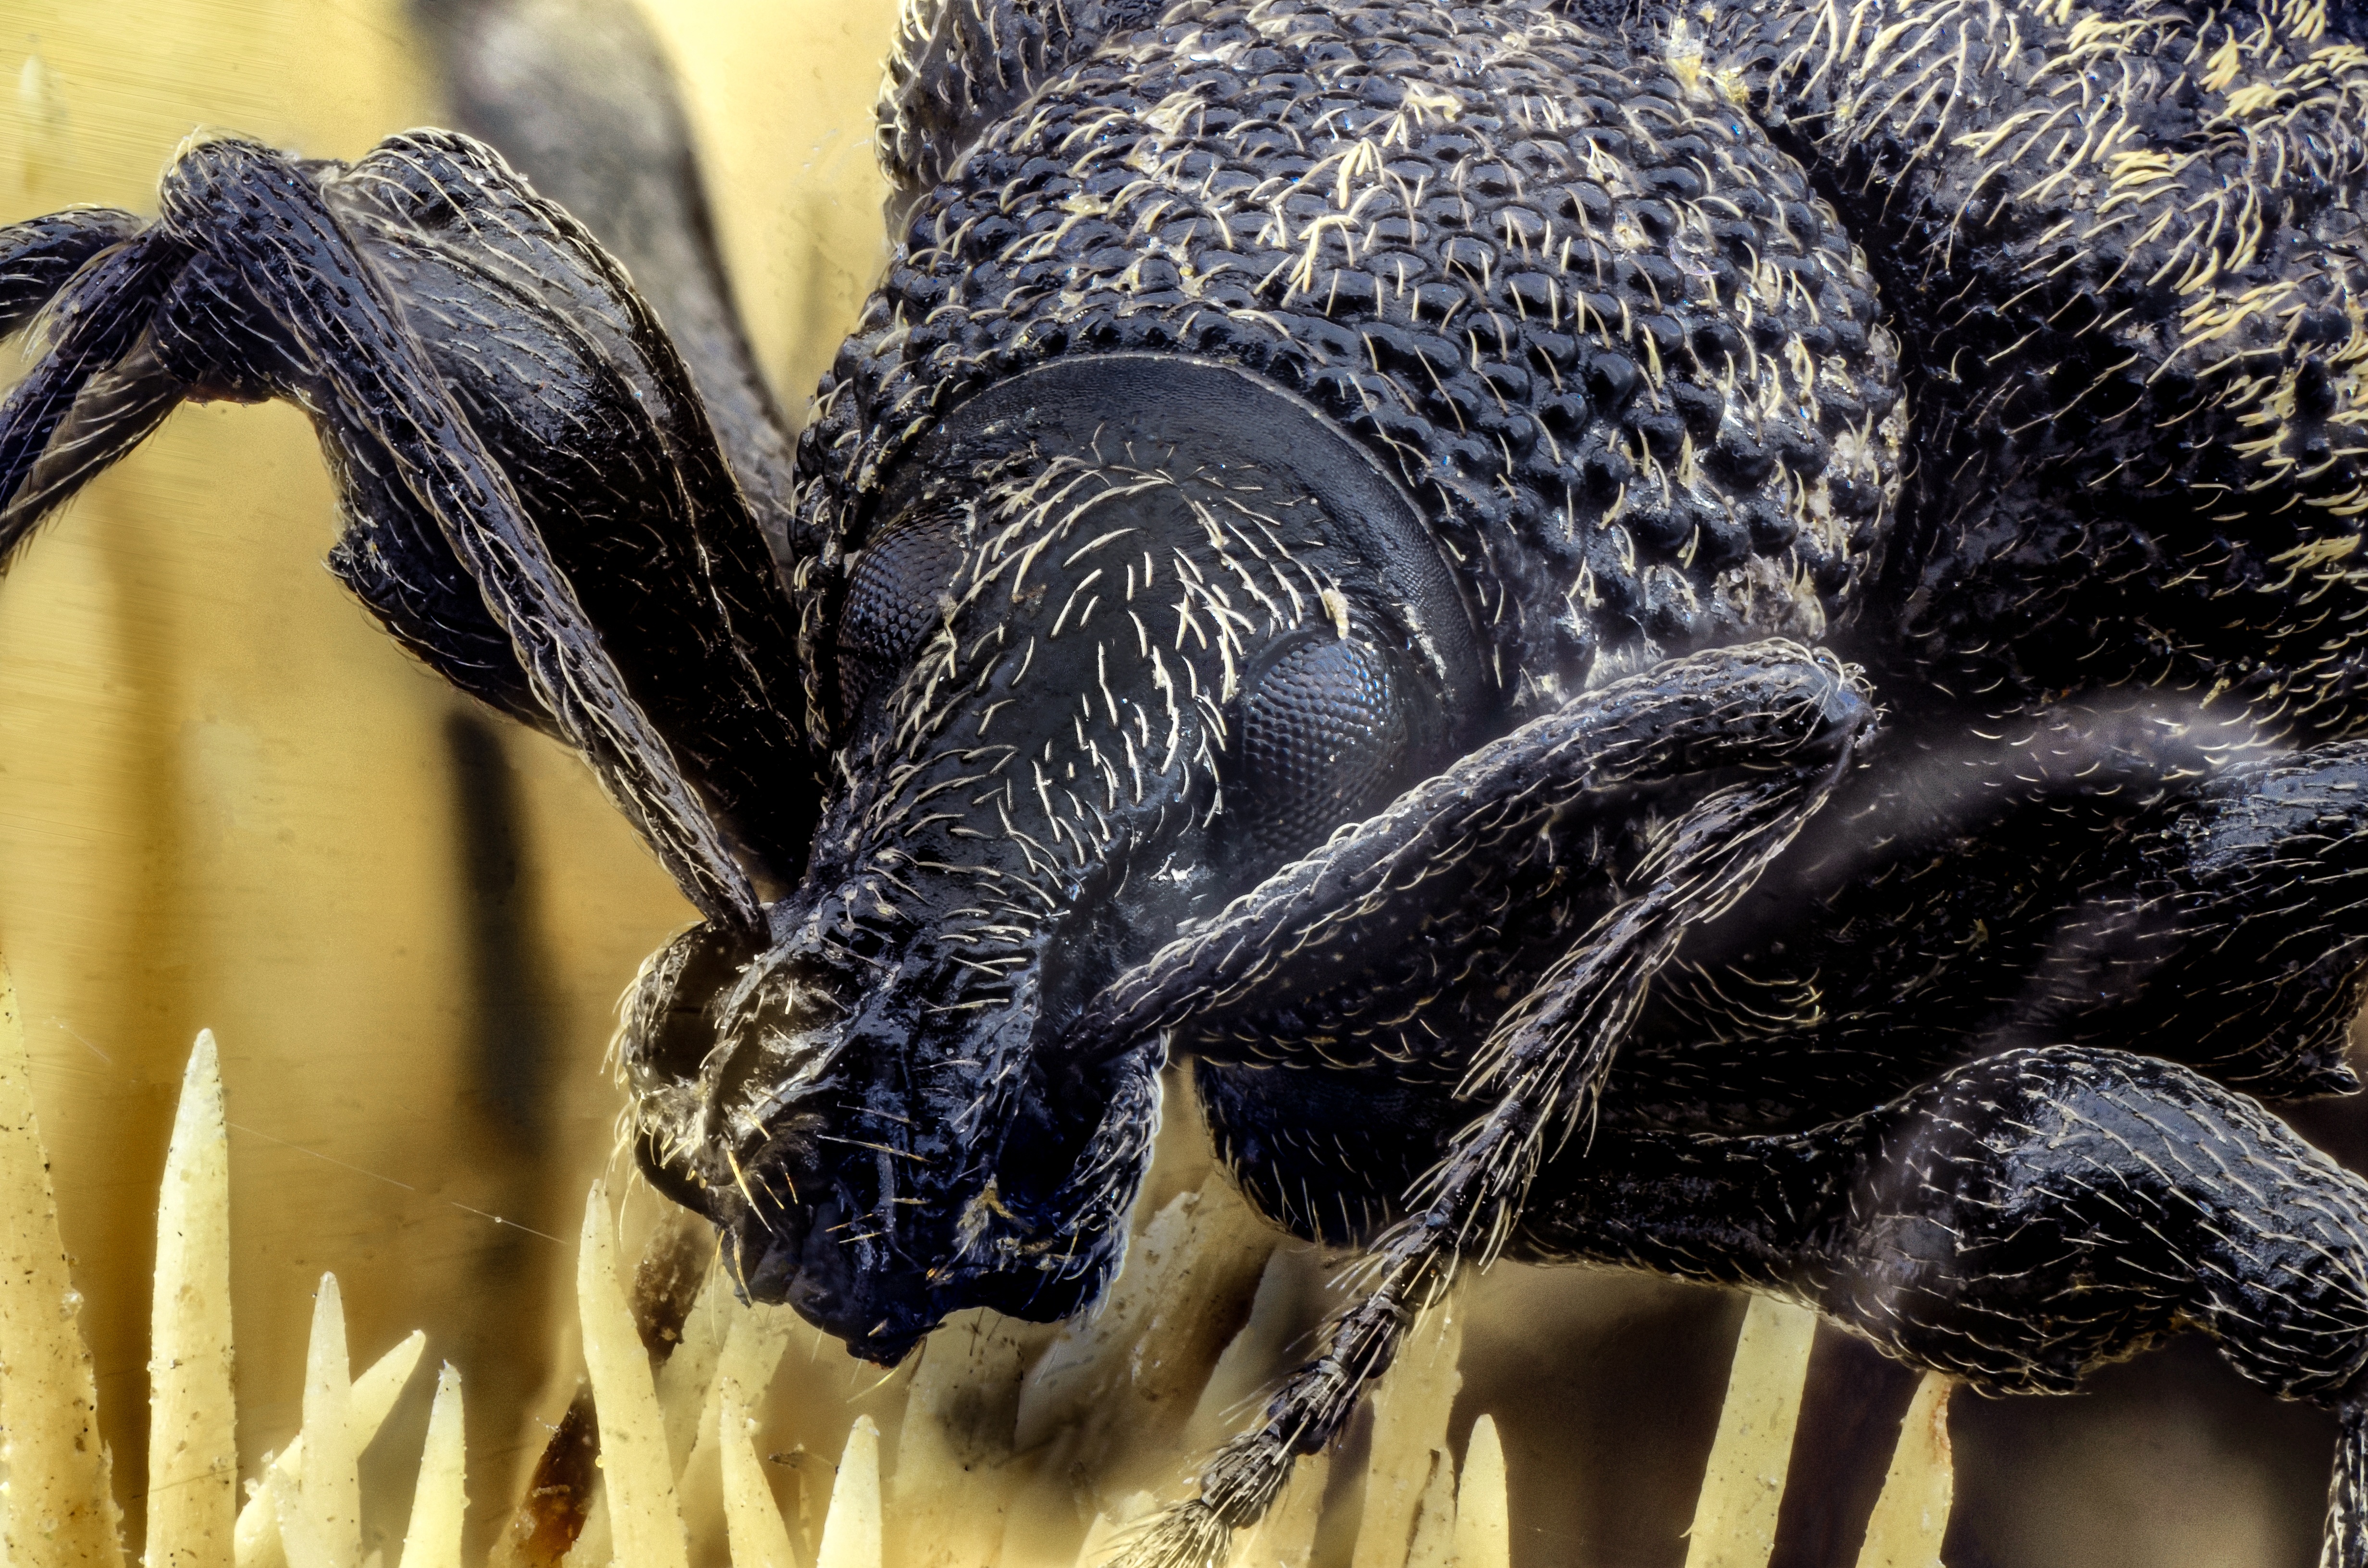
wildlife, horn, insect, macro, bug, fauna, elephant, invertebrate, close up, snout, beetle, weevil, macro photography, elephants and mammoths, extreme macro